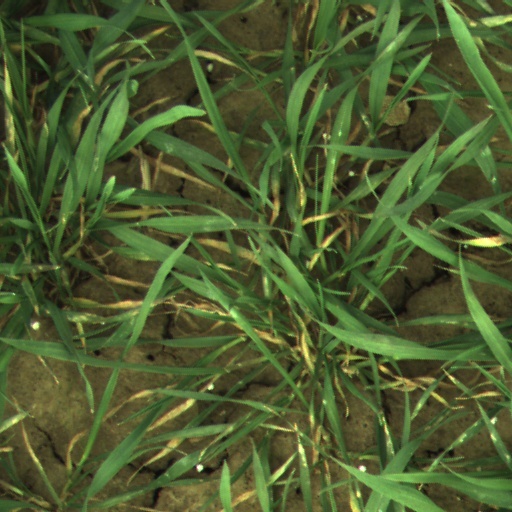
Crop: wheat